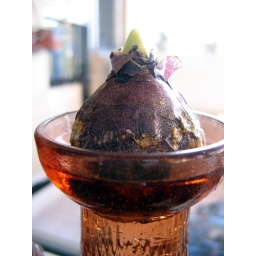
Hyacinth flower in a glass vase